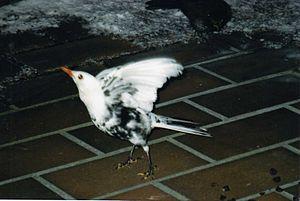
Le Merle noir, ou plus communément Merle, est une espèce de passereaux de la famille des turdidés.